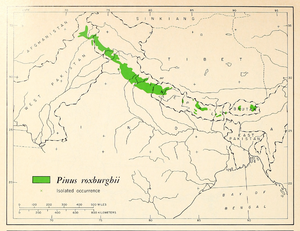
Pinus roxburghii est une espèce de conifères de la famille des Pinaceae.